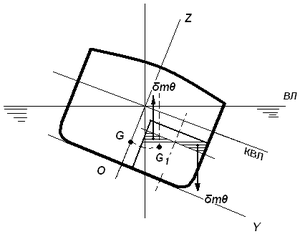
Une céréale est une plante cultivée principalement pour ses graines, utilisés en alimentation humaine et animale, souvent moulus sous forme de farine raffinée ou plus ou moins complète, mais aussi en grains entiers. Le terme « céréale » désigne aussi spécifiquement les grains de ces plantes. Les principales céréales sont le maïs, le blé, le riz, les mils, l'orge, et l'avoine.